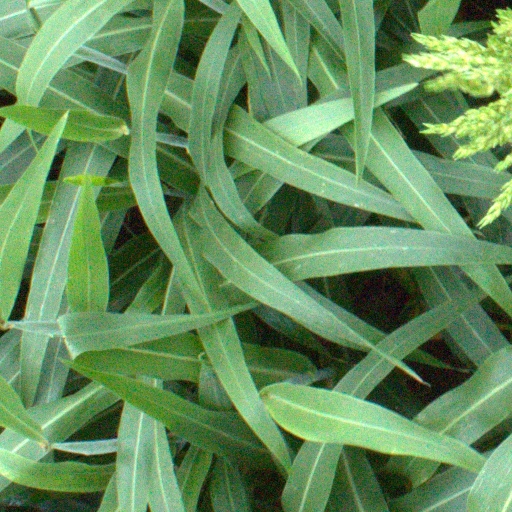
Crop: sorghum